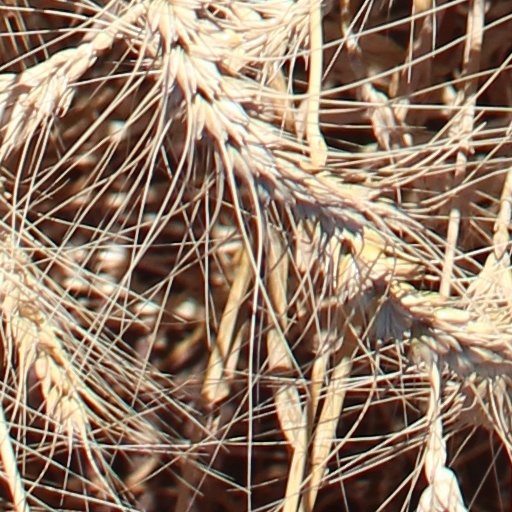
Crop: wheat